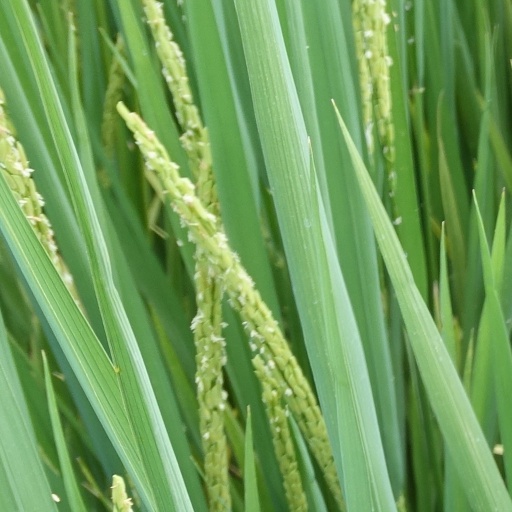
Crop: rice